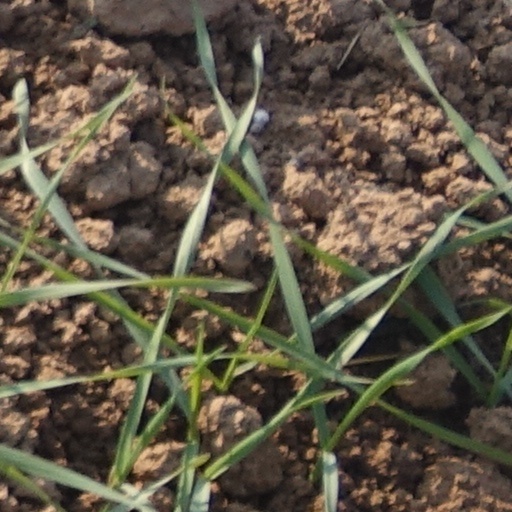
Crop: wheat